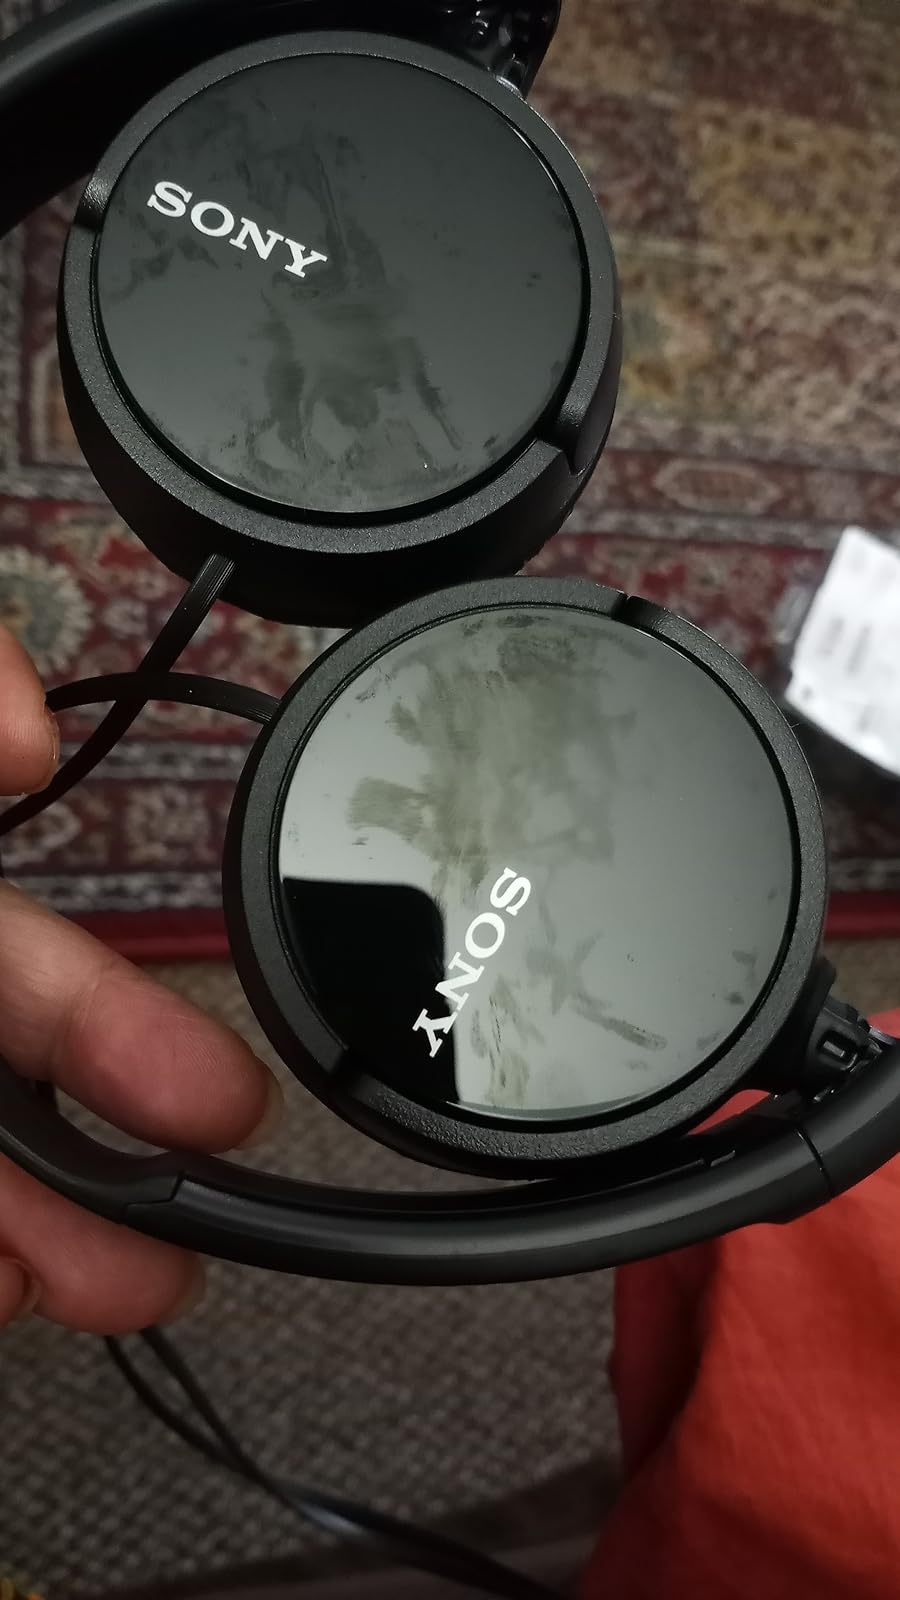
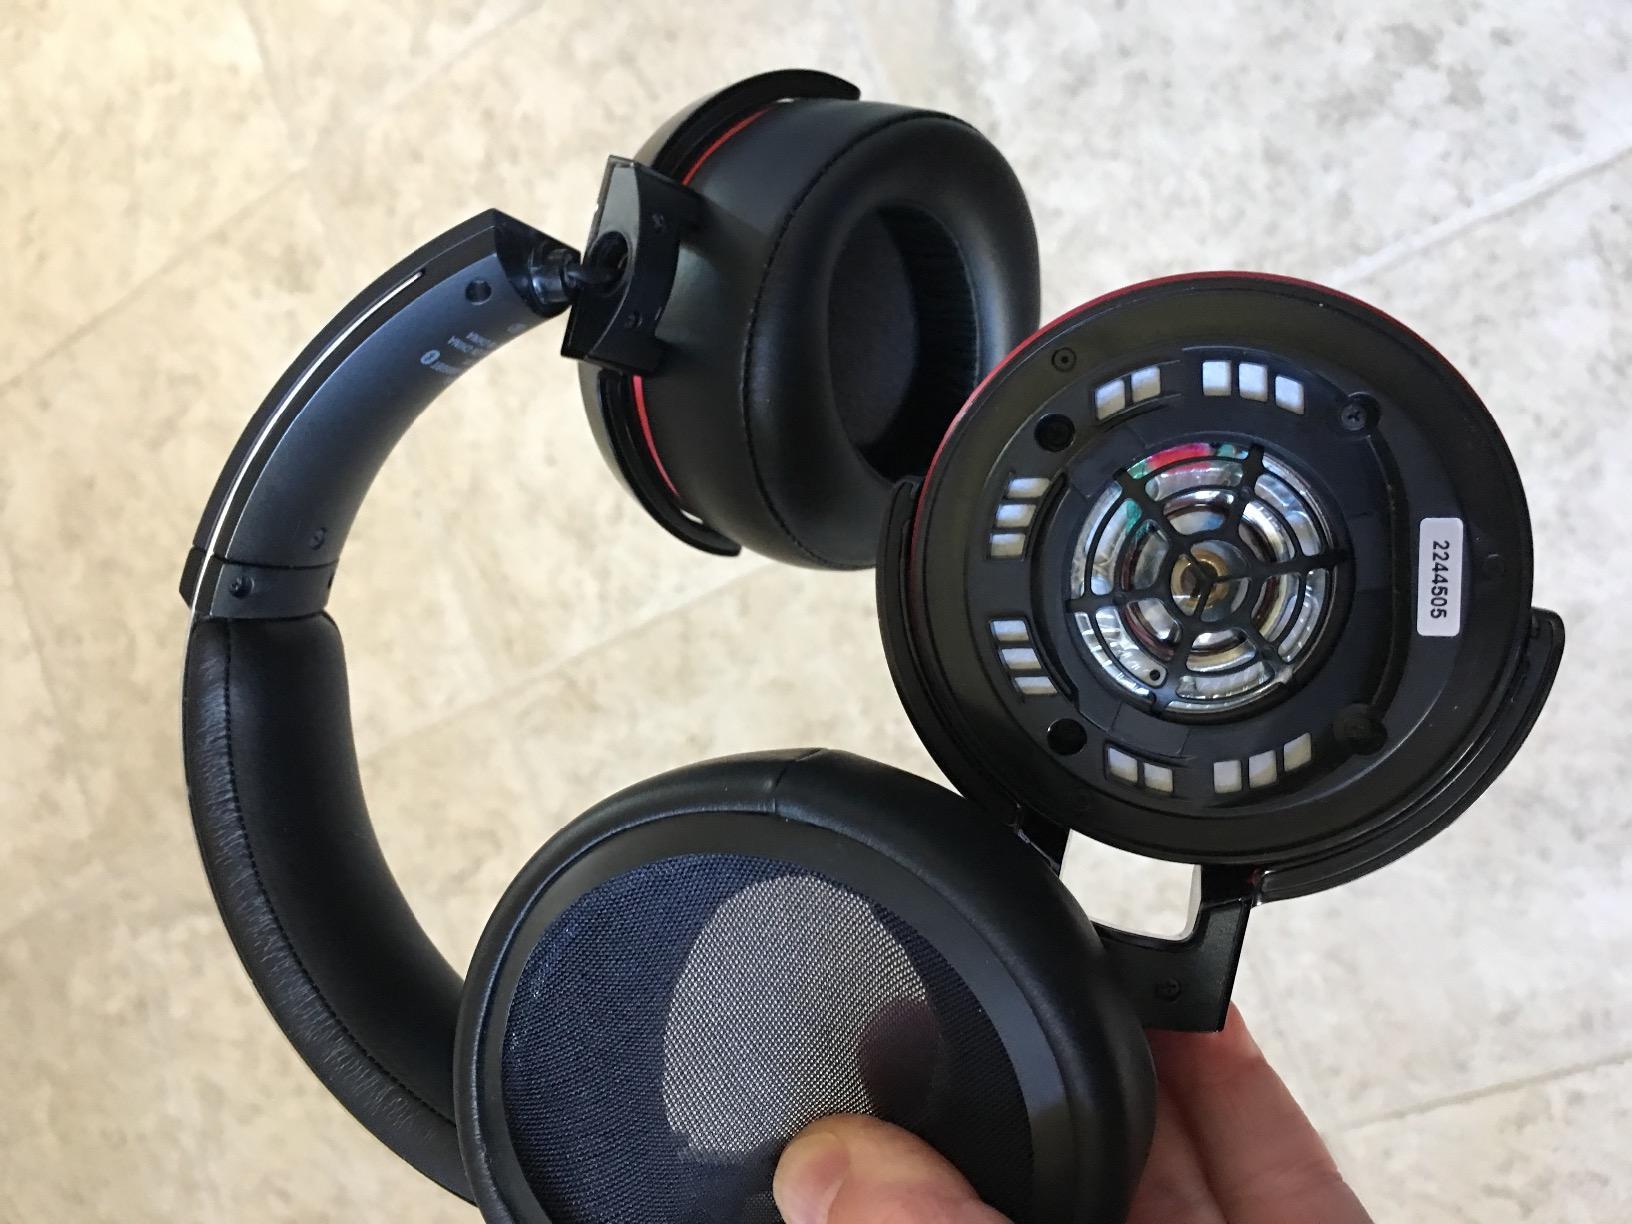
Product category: headphones
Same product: no